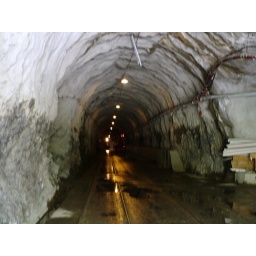
Transfer by mini-bus through the tunnel (several kilometres) between the lake Limmeren and cable car station